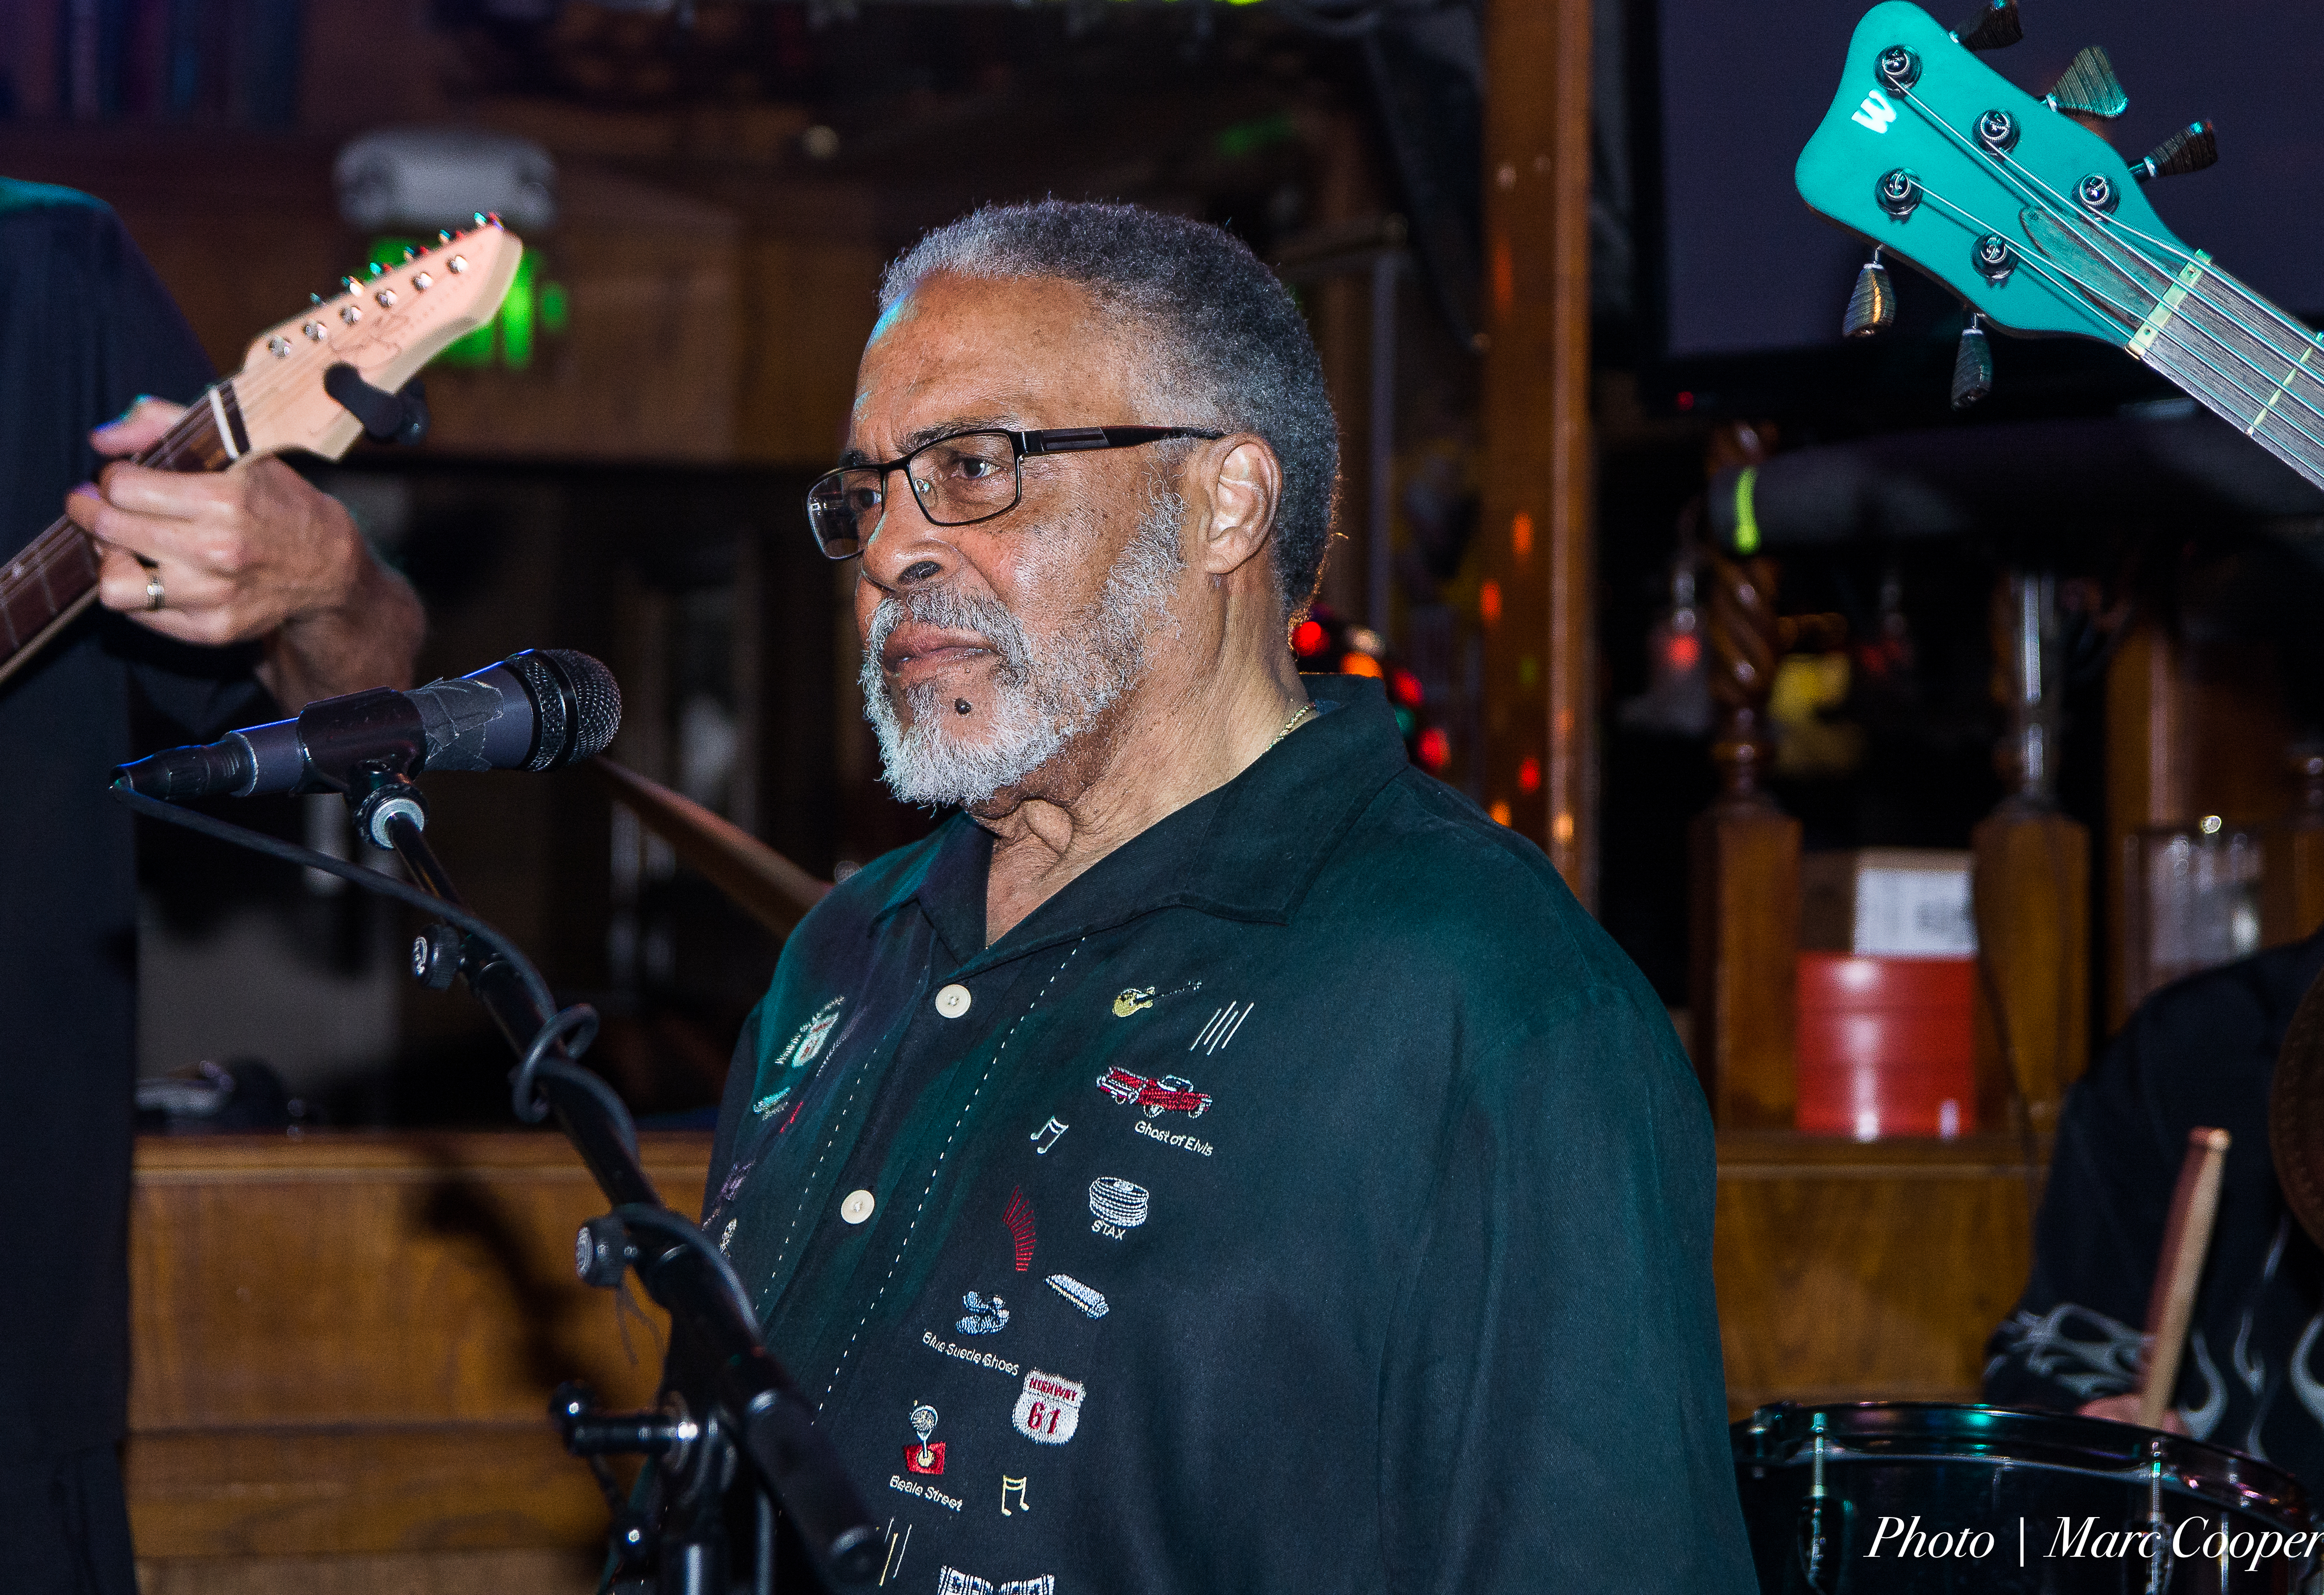
music, musician, blues, vocalist, nicknixon